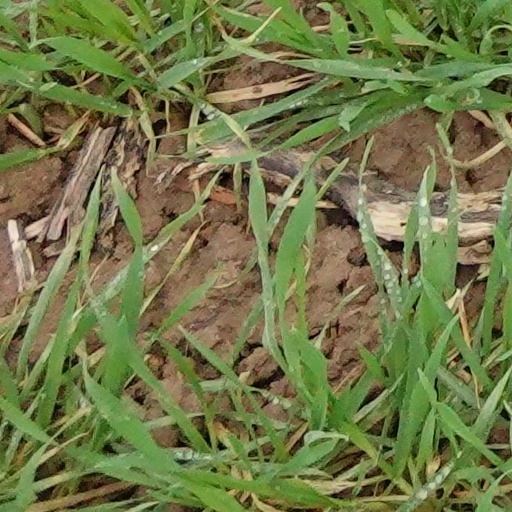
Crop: wheat